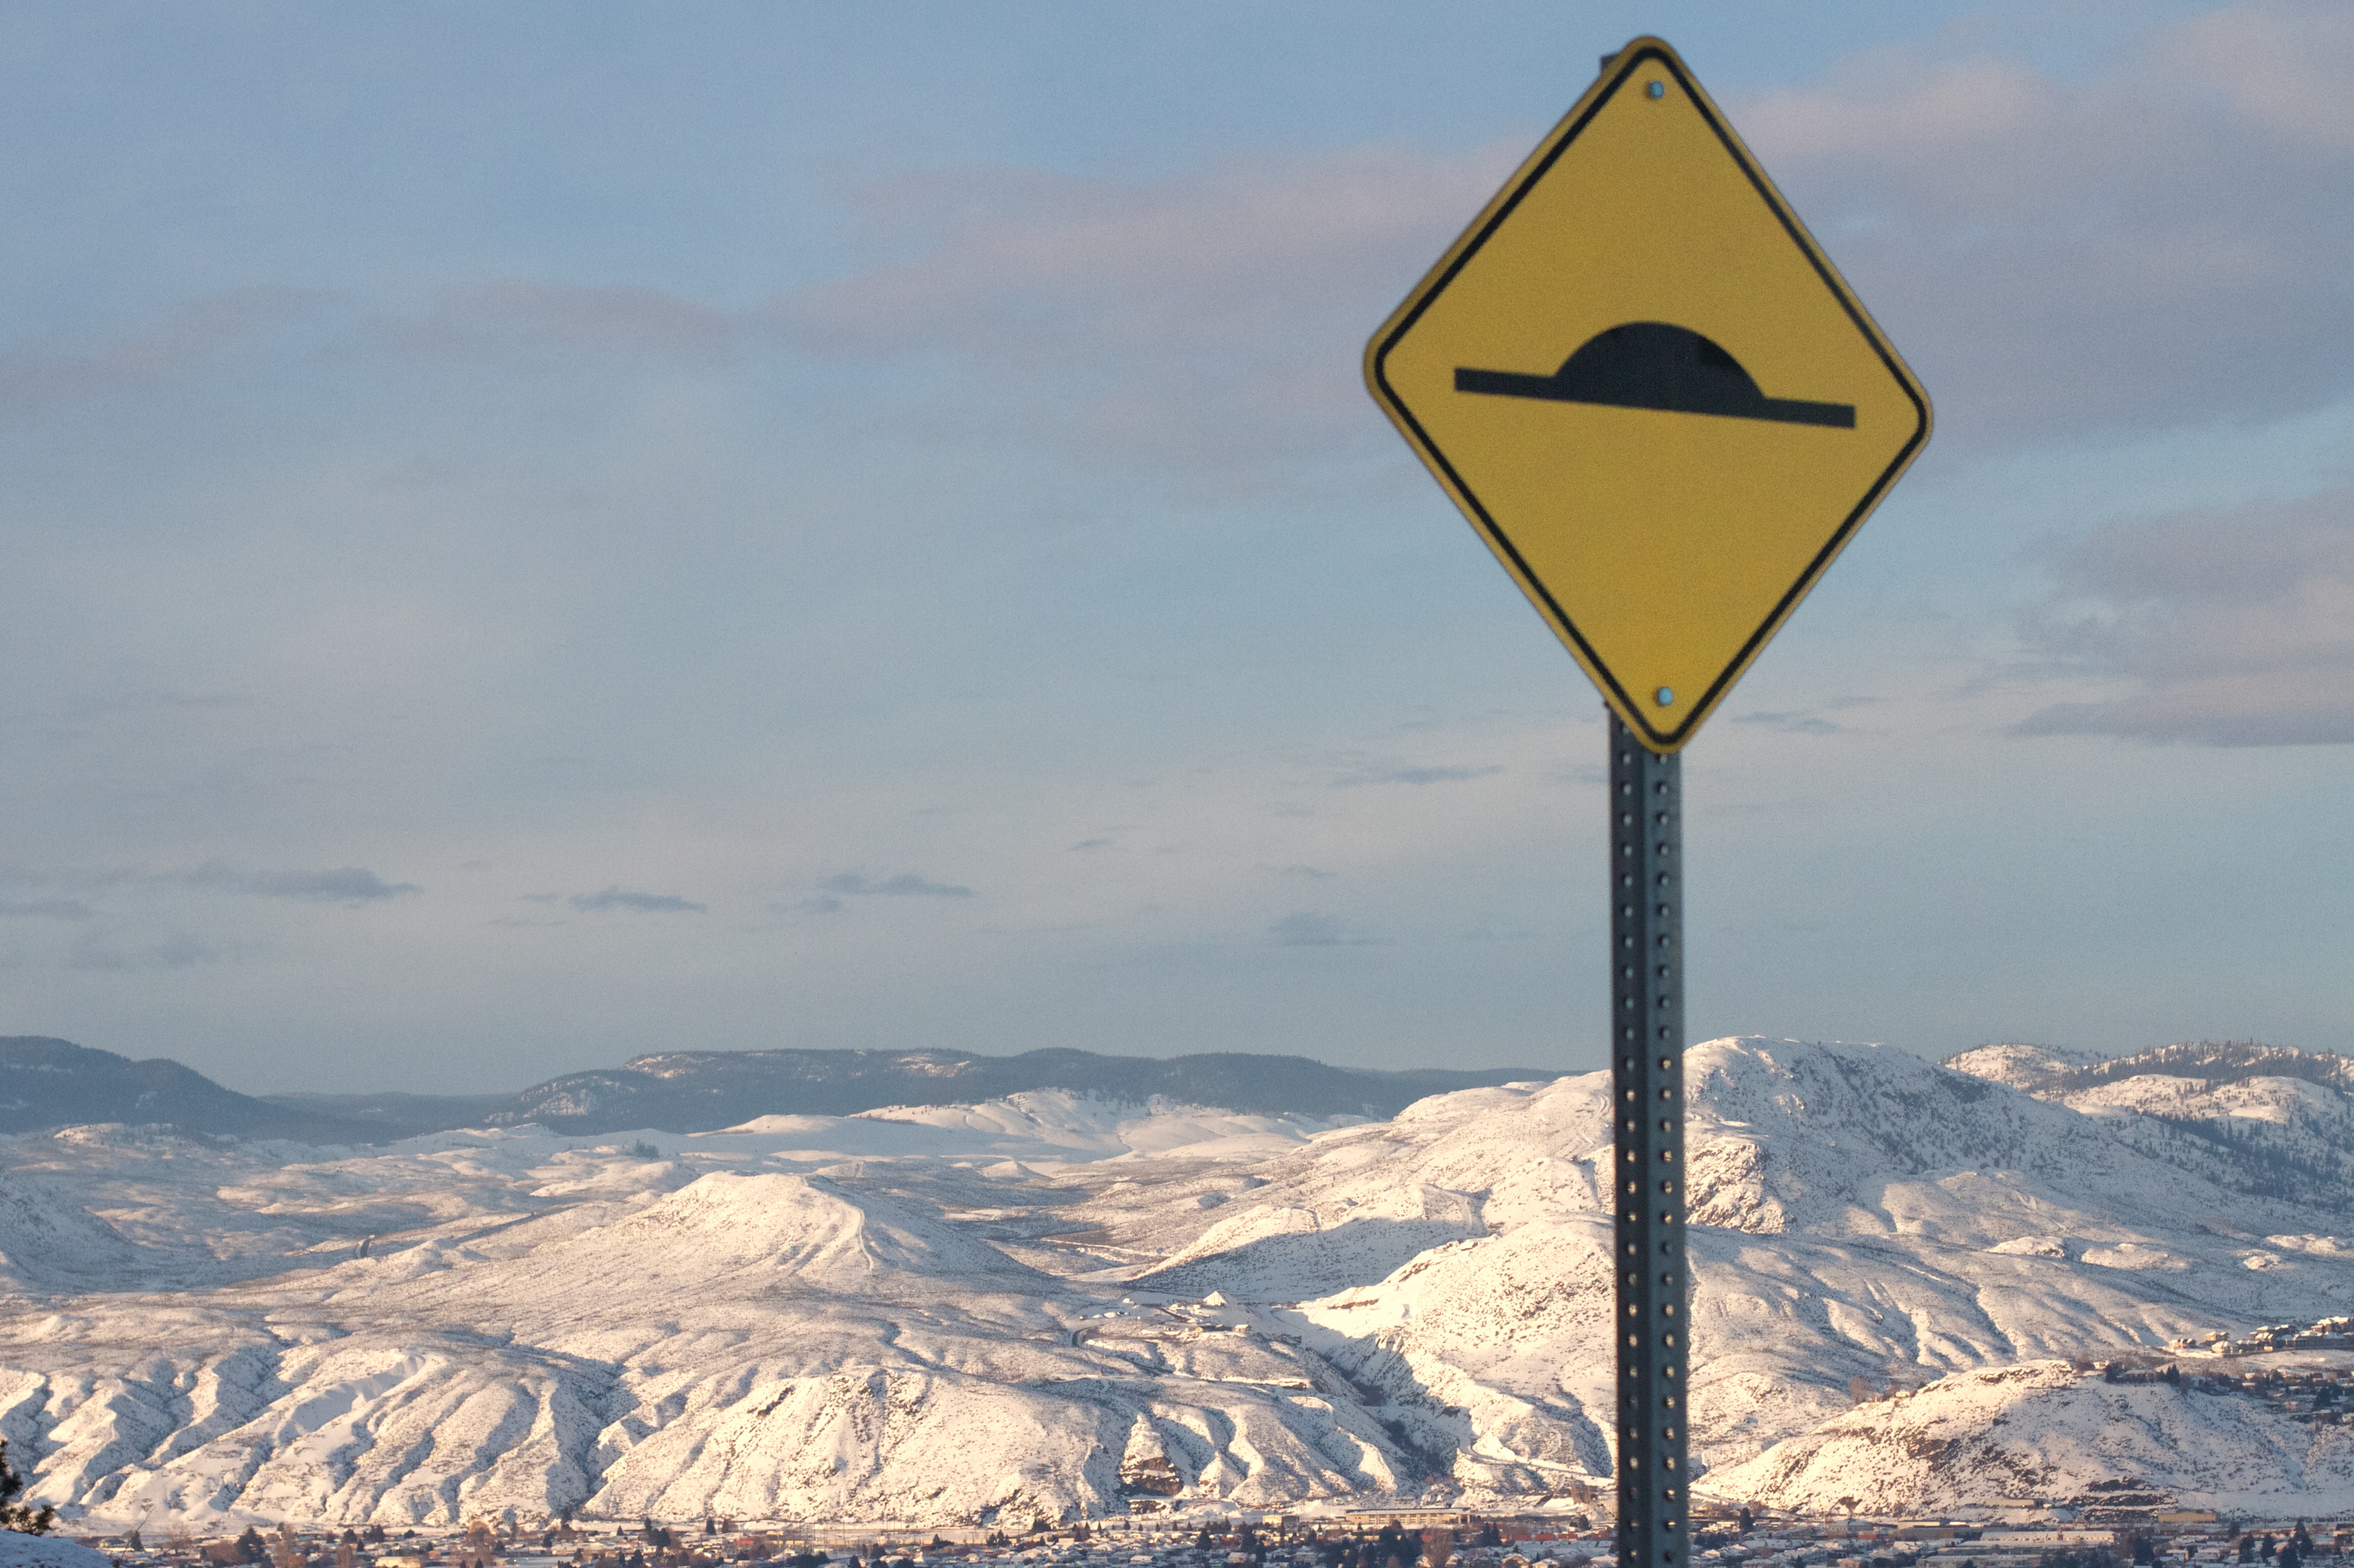
snow, wind, sign, street light, signage, traffic sign